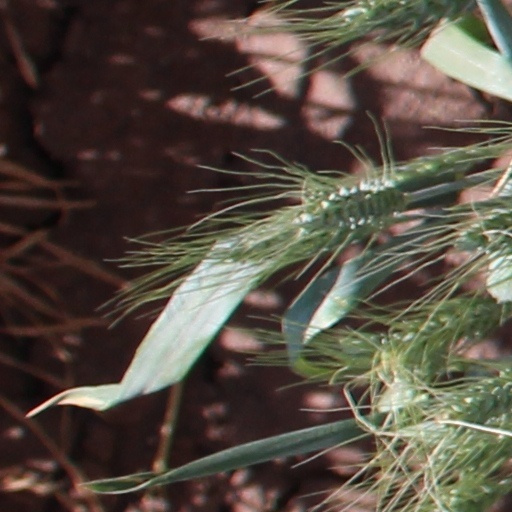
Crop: wheat